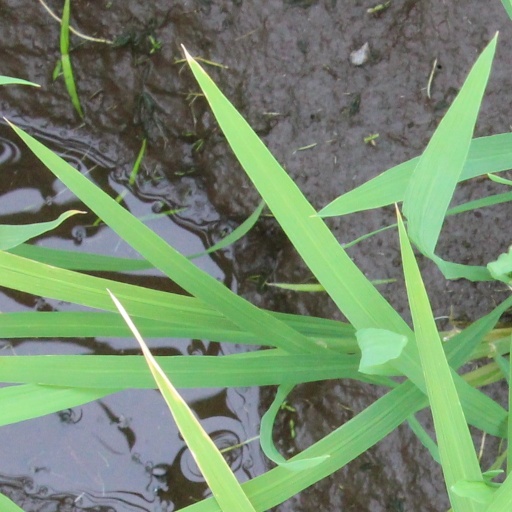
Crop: rice